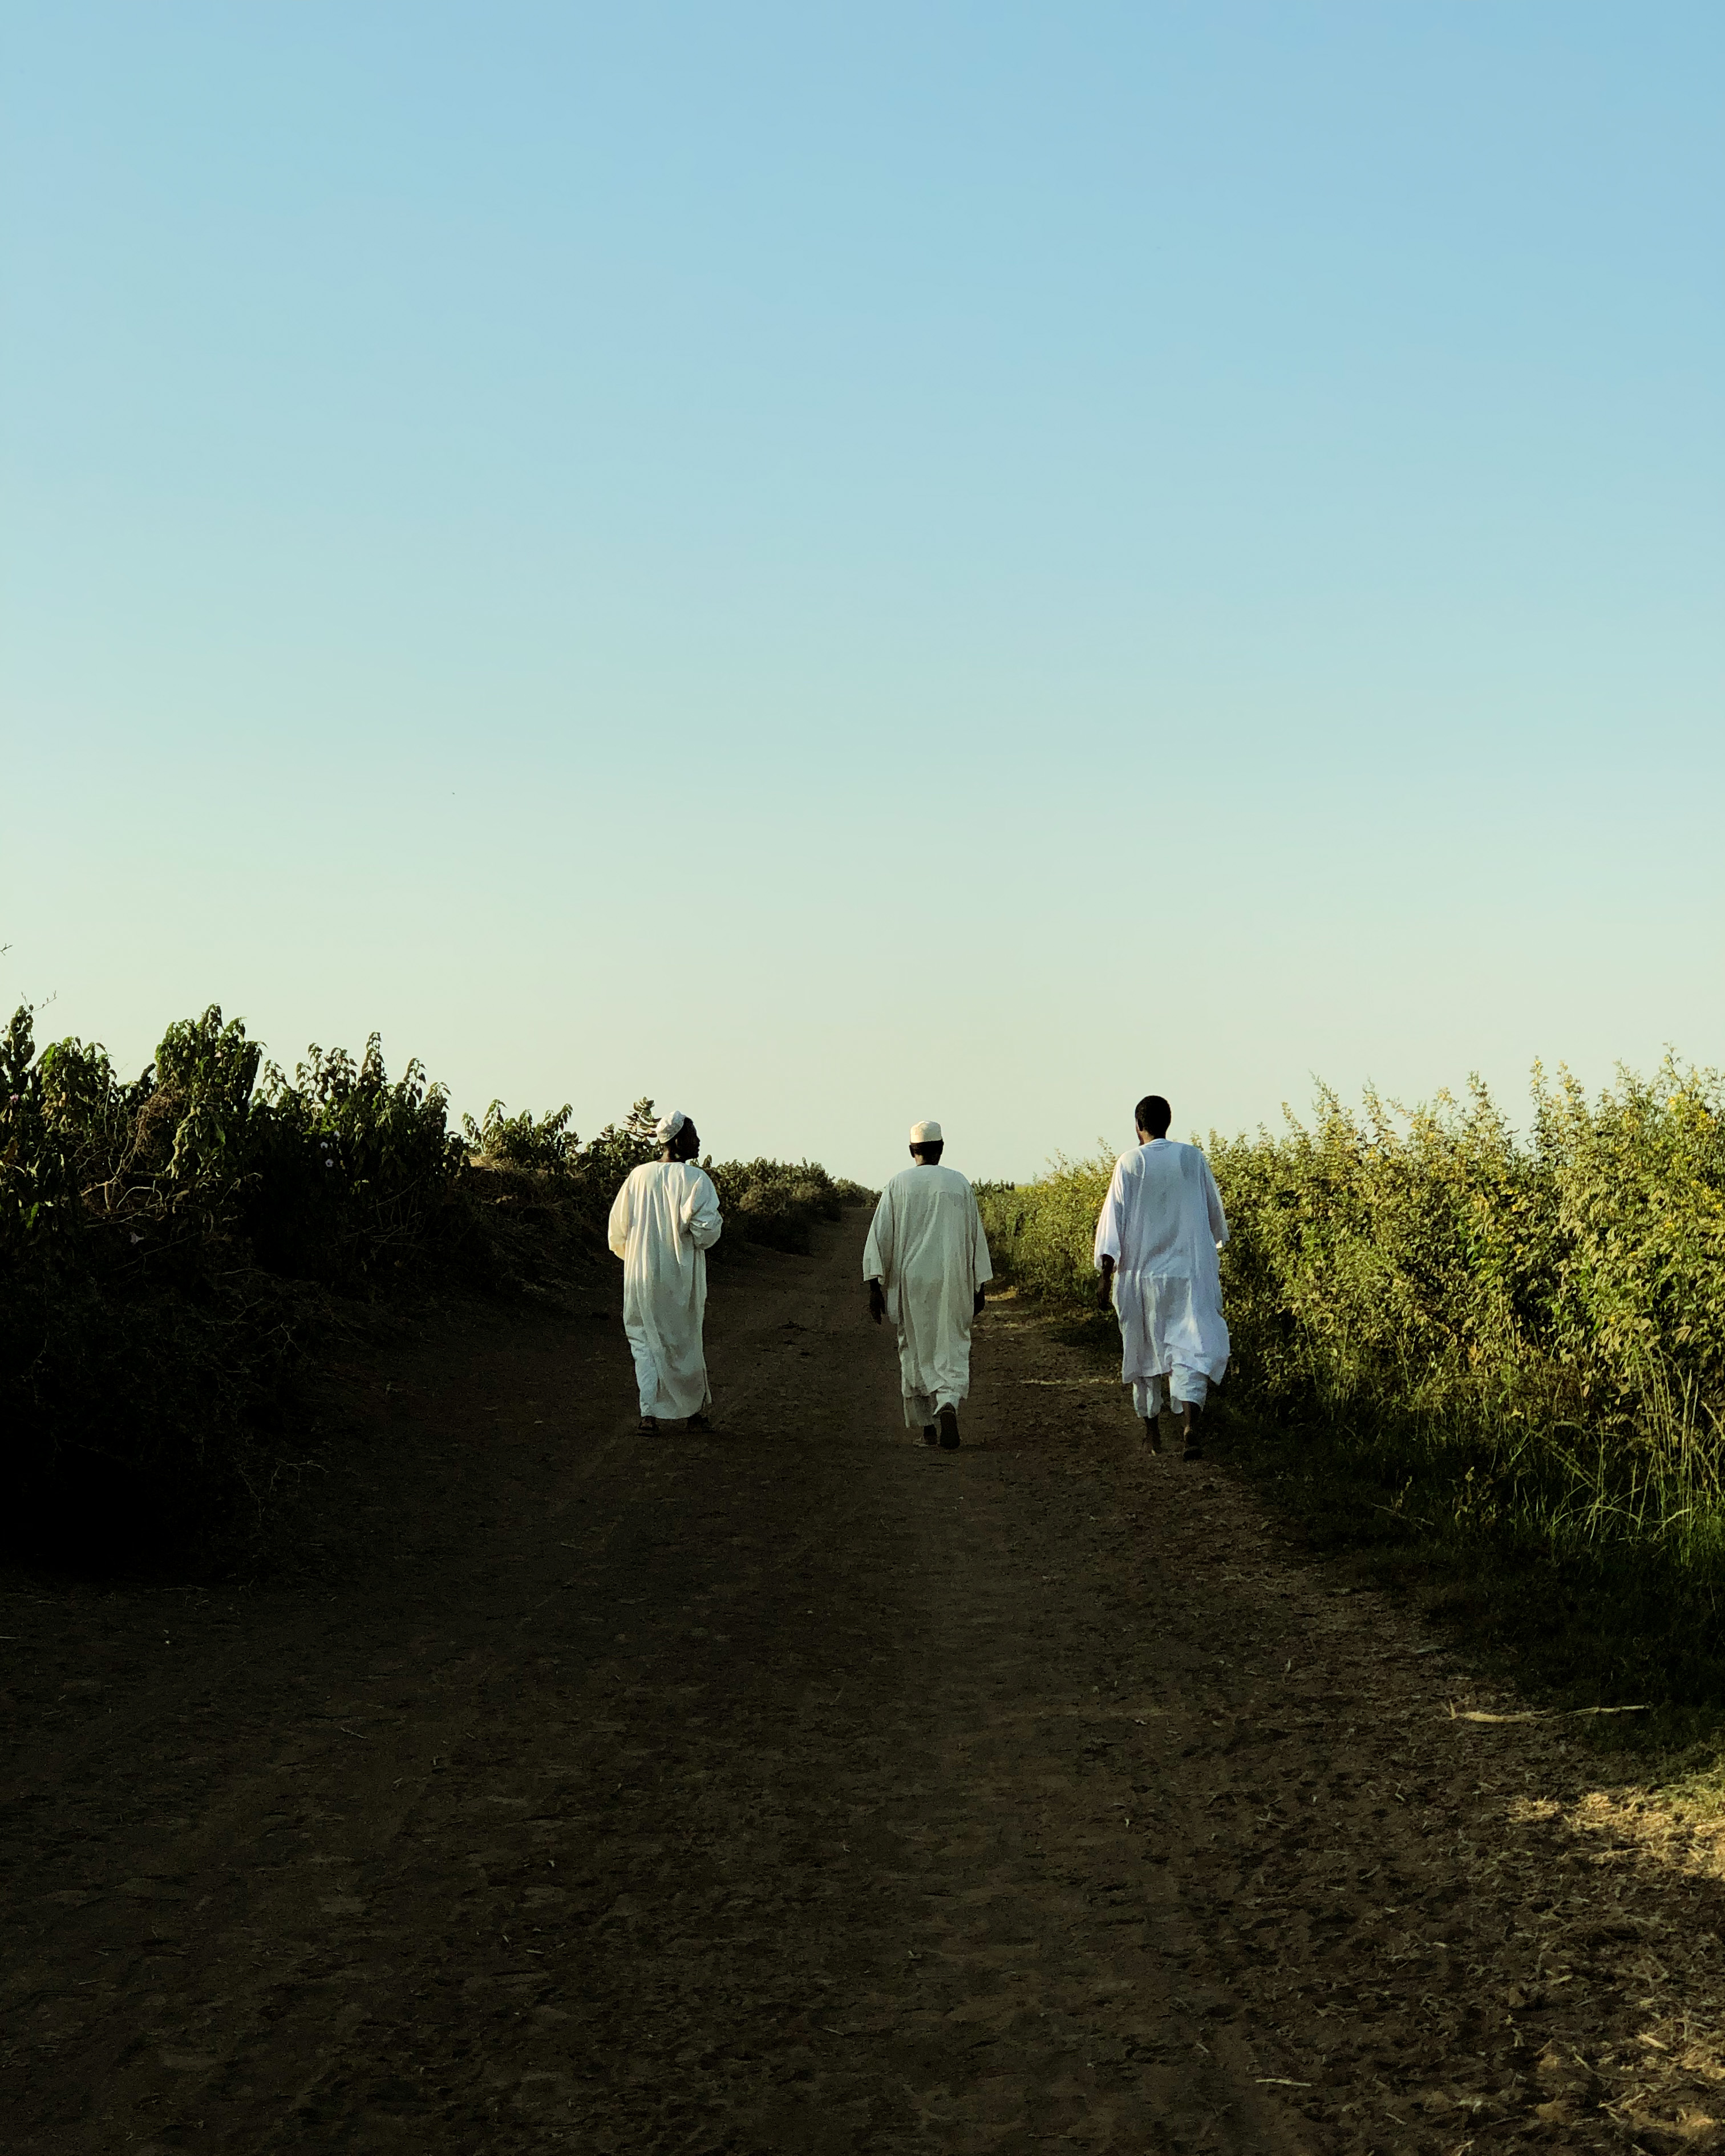
الوصف بالفصحى: ثلاثة رجال يرتدون جلابيات يسيرون في طريق ترابي بين نباتات
الوصف بالعامية السودانية: تلاتة رجال لابسين جلاليب ماشيين في شارع تراب بين الزرع
التصنيف: Nature & Landscape
التصنيف الفرعي: People and Paths